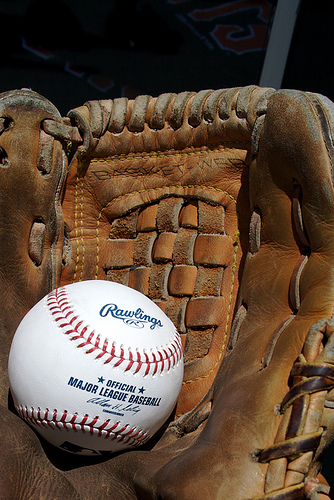
hình ảnh găng tay bóng chày và gậy bóng chày